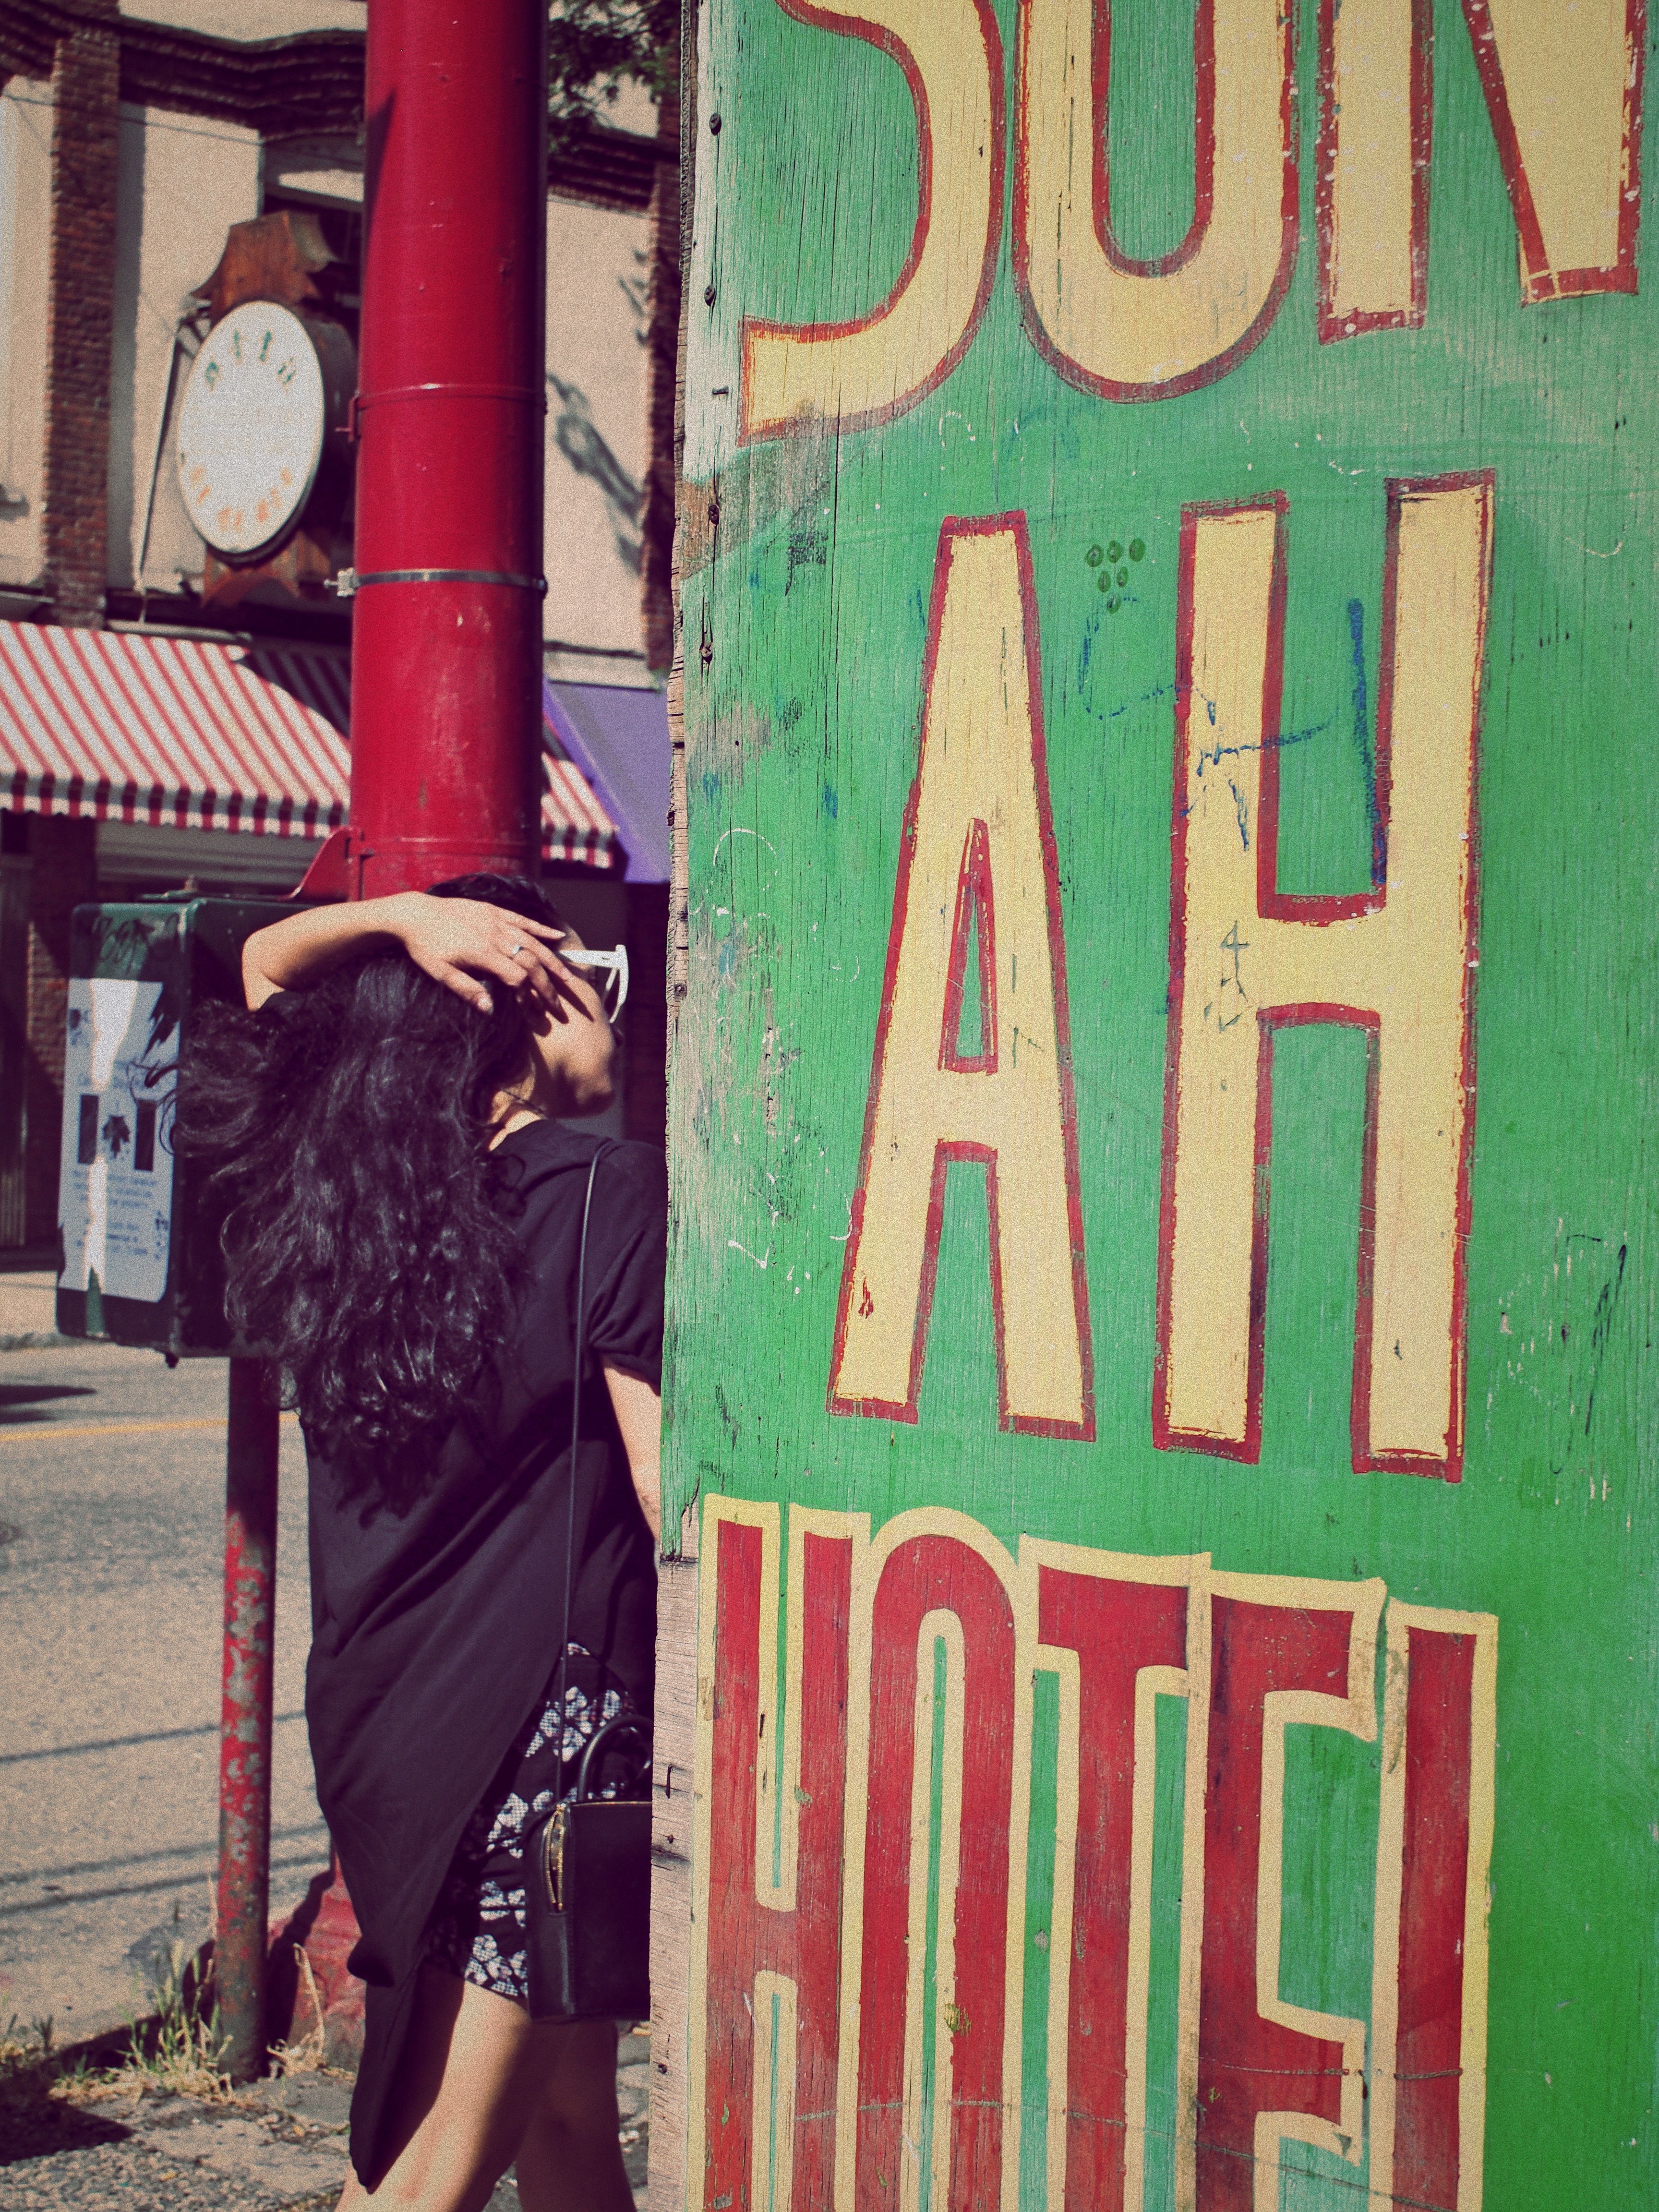
girl, hair, sign, green, red, color, art, cool image, hotel, purse, i, chinatown, olympuspenepl5